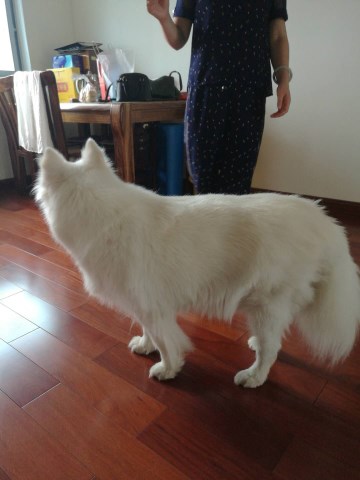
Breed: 2192-n000088-Samoyed